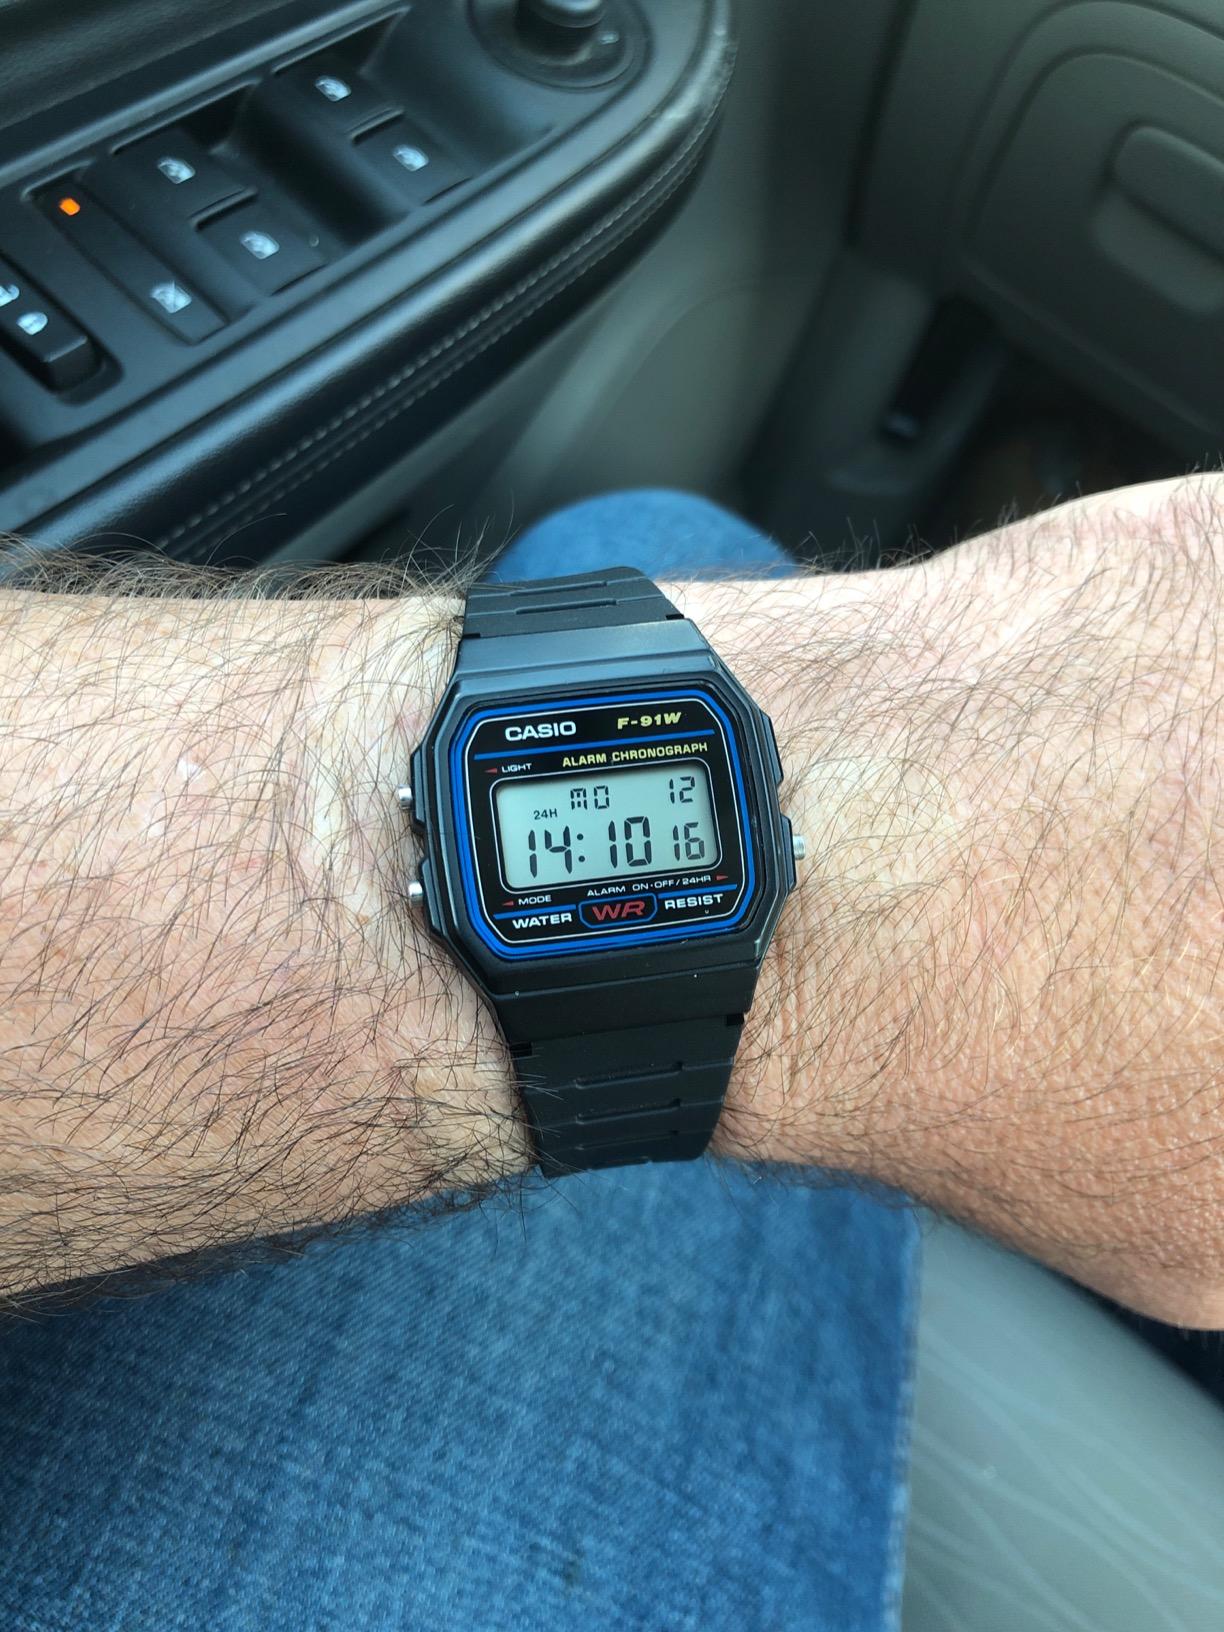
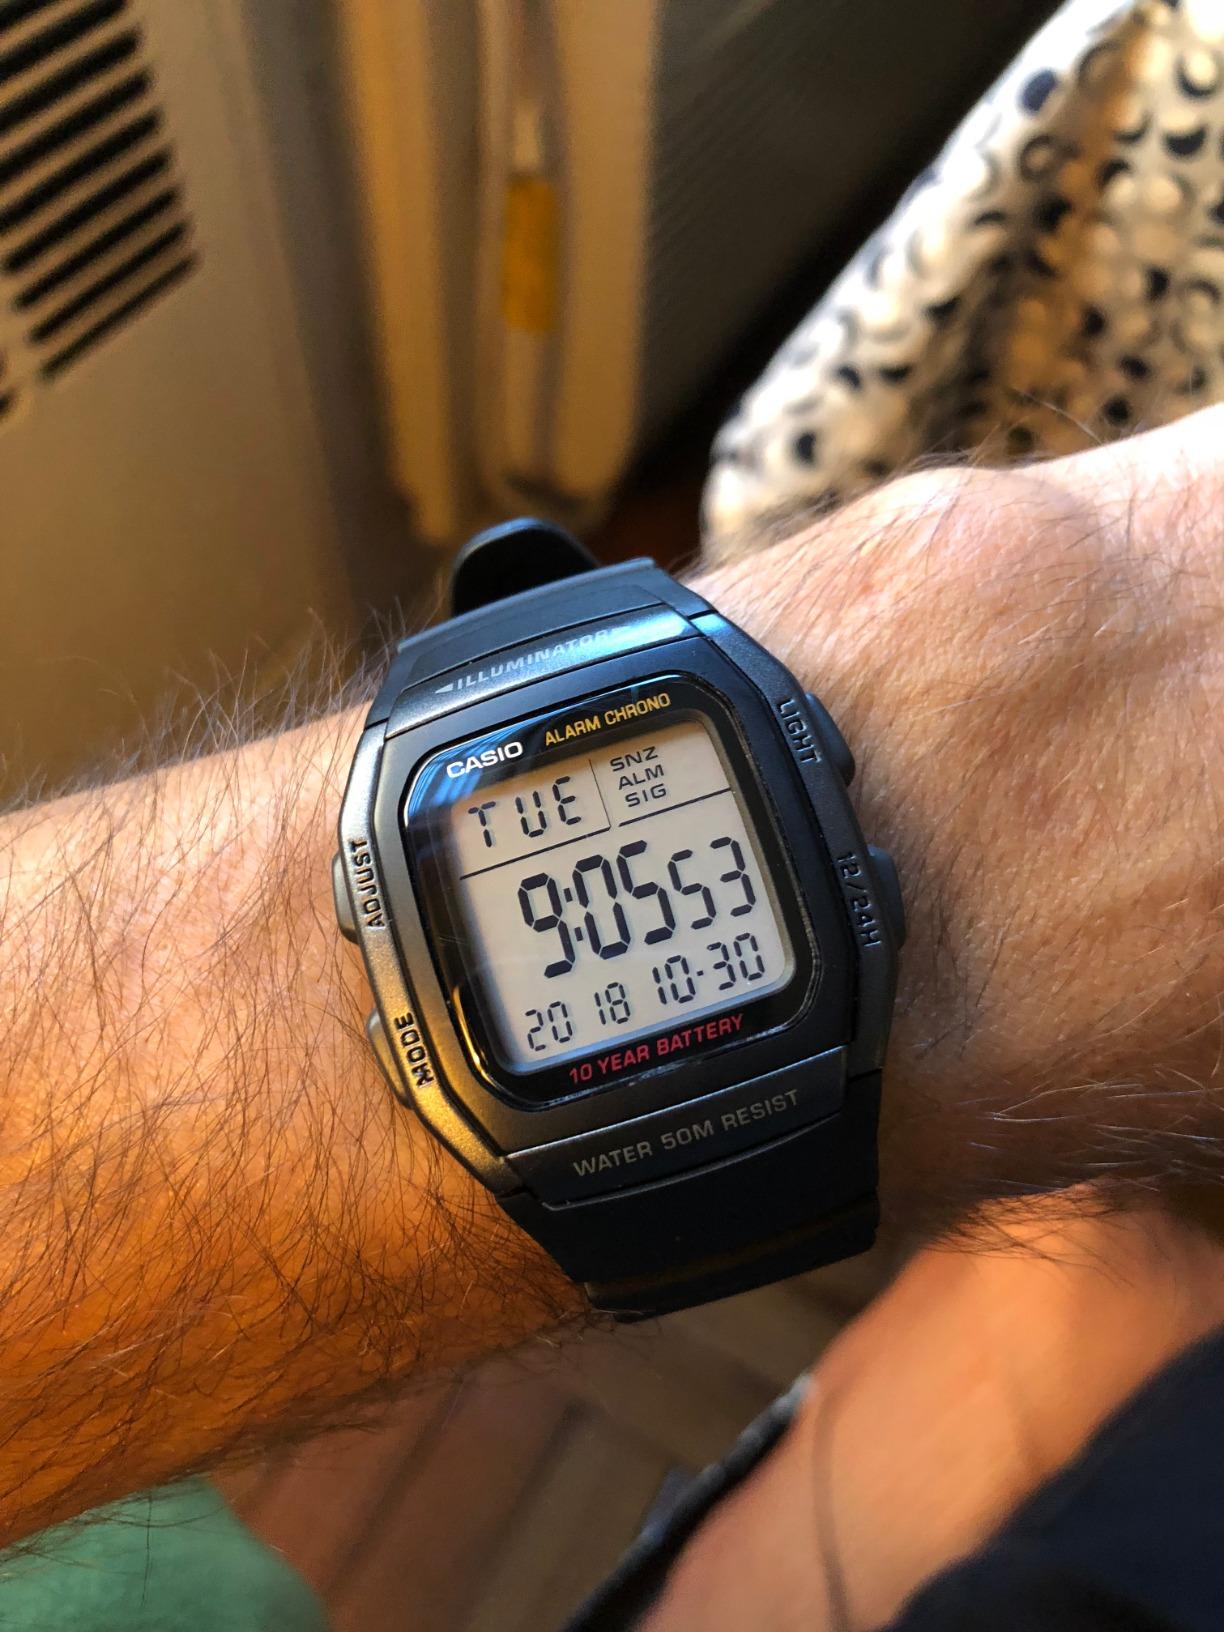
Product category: accessories_watch
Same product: no